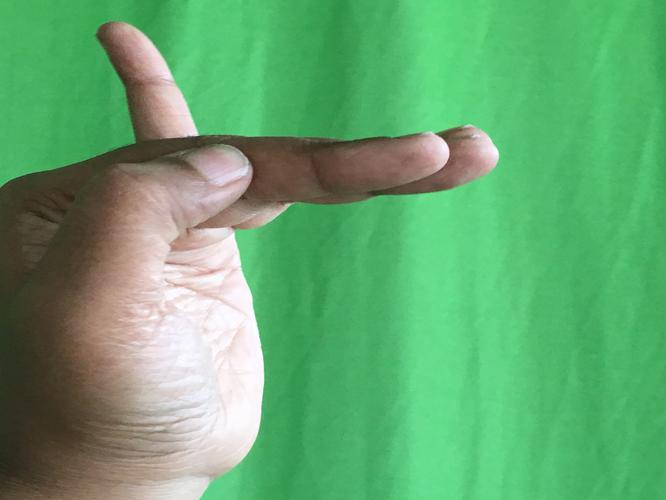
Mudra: Hamsapaksha
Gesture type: double_hand